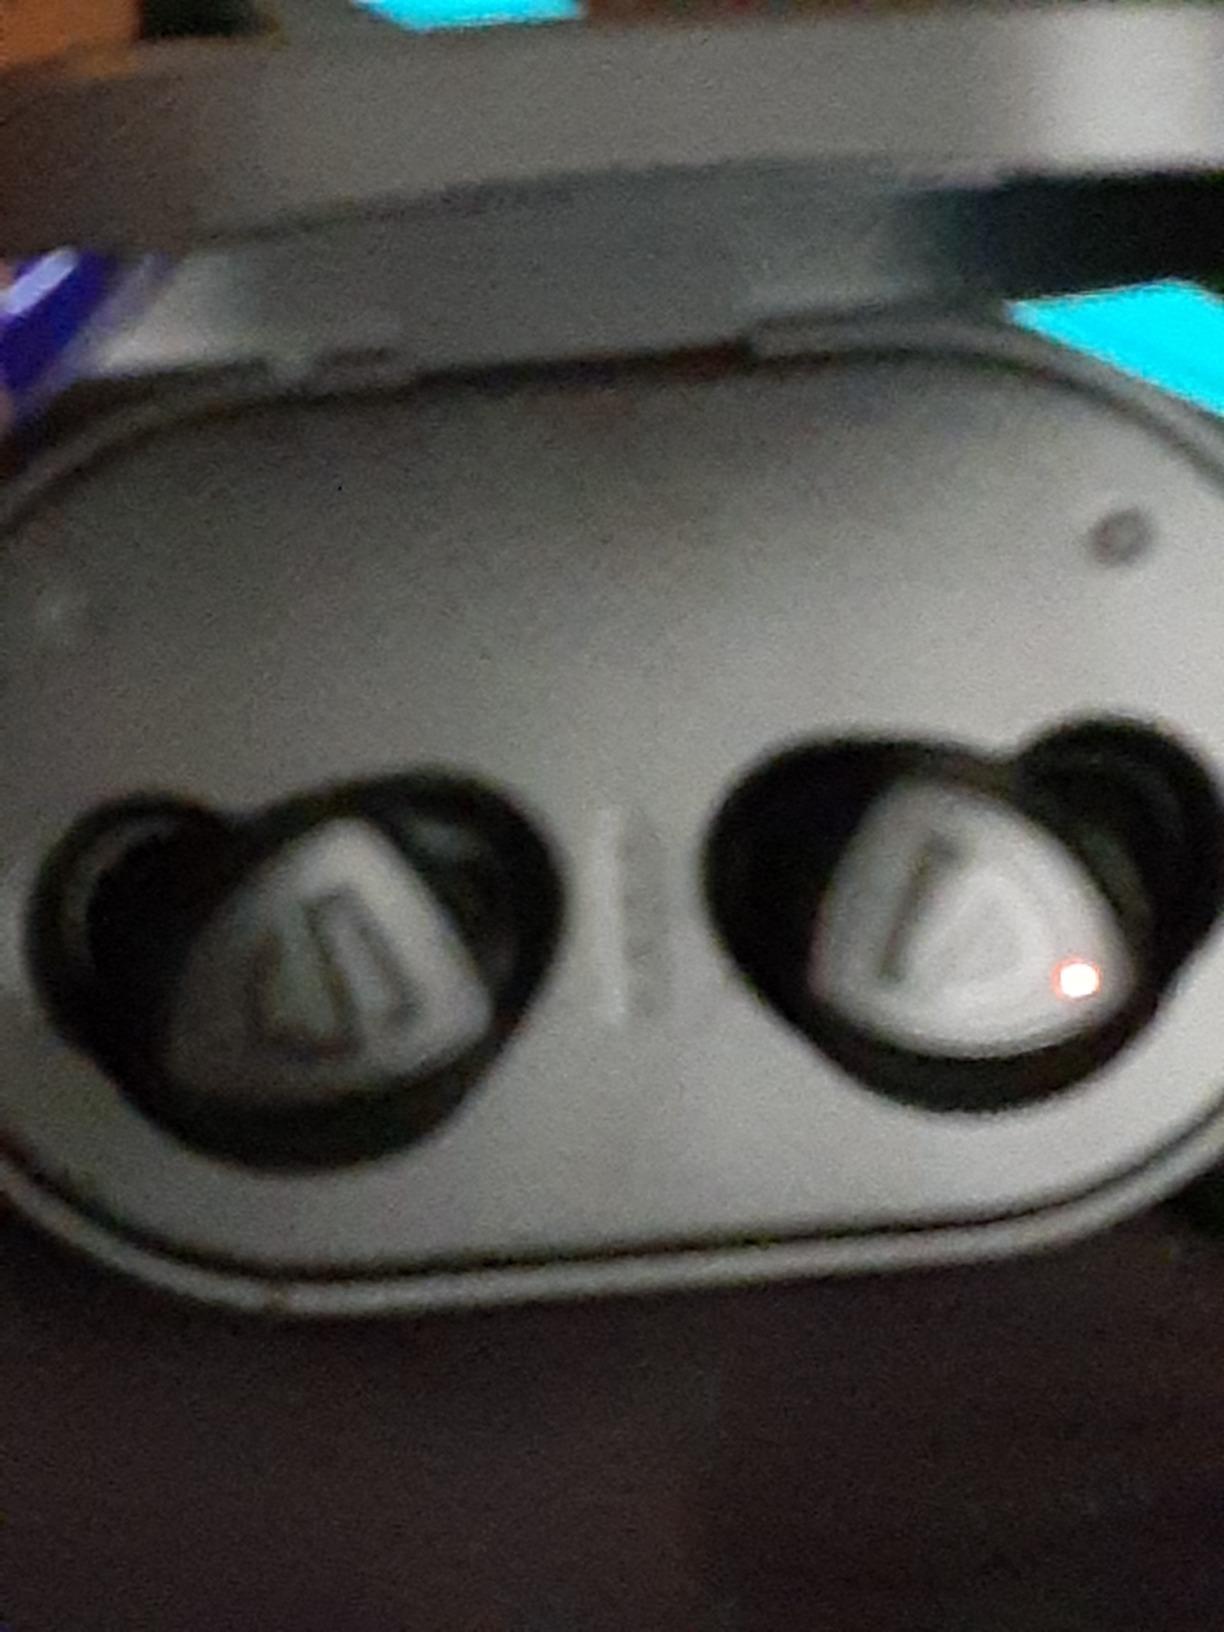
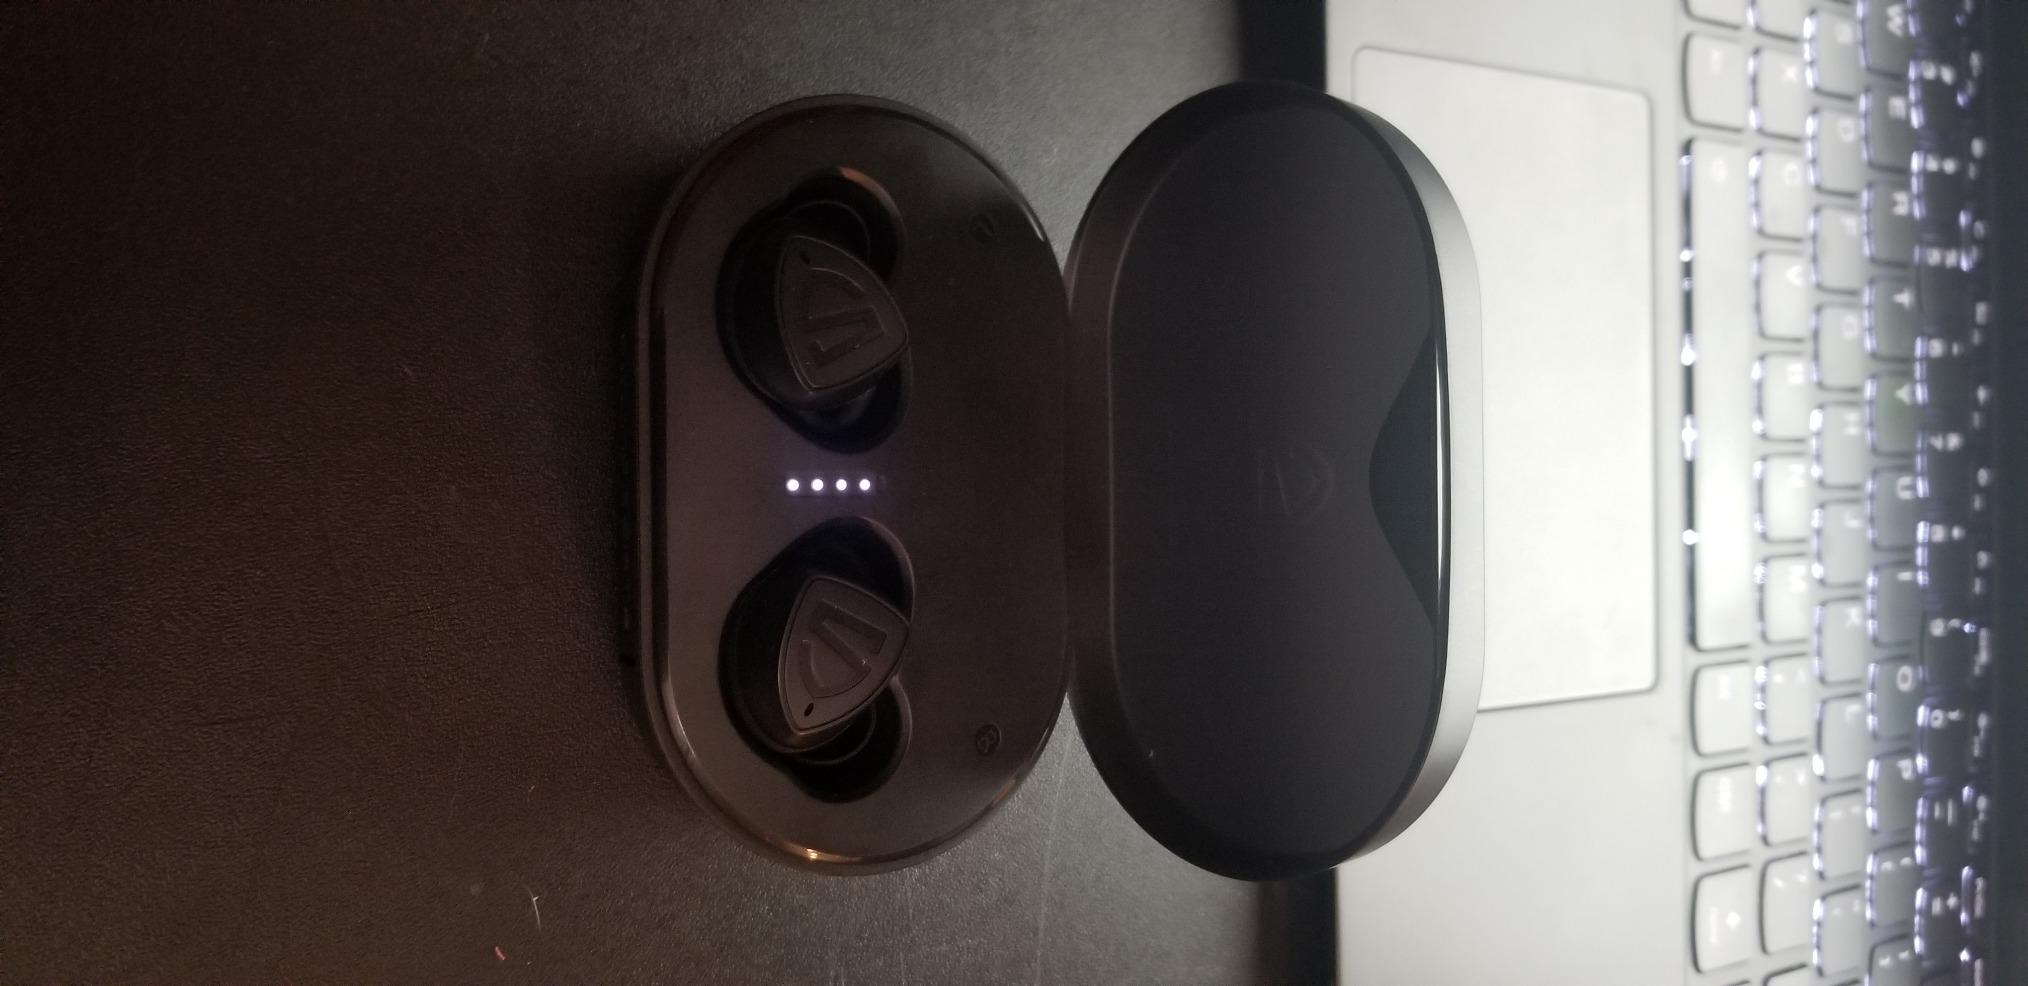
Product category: earbuds
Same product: yes